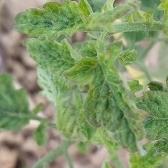
Crop: Tomato
Condition: virosis-d